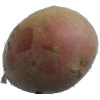
Label: Potato Red 1